Pond Mill Bridge

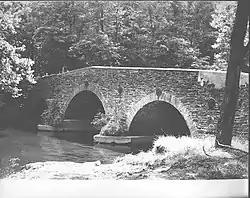
Pond Mill Bridge, 1982

Pond Mill Bridge, also known as Pondtown Mill Bridge, is a historic stone arch bridge in Latimore Township, Adams County, Pennsylvania. It is a , triple-arched rubble stone bridge. The bridge crosses Bermudian Creek.